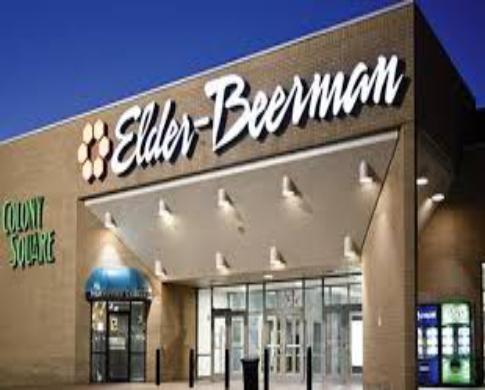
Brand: Elder-Beerman
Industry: Clothes